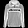
Label: Coat